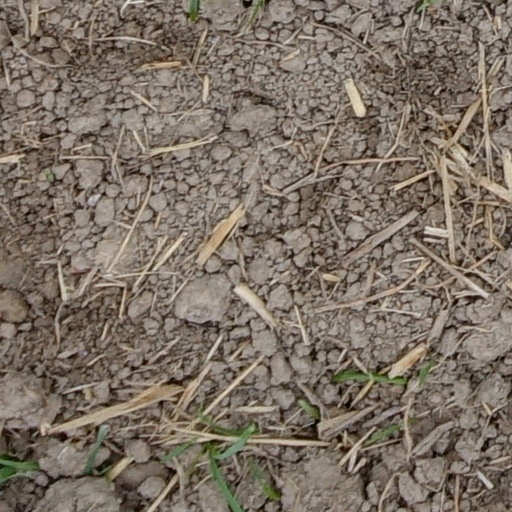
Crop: wheat